Gaibiel

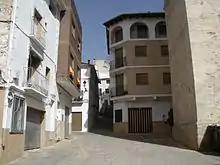
Street of Gaibiel

Gaibiel is a municipality in the "comarca" of Alto Palancia, Castellón, Valencia, Spain.